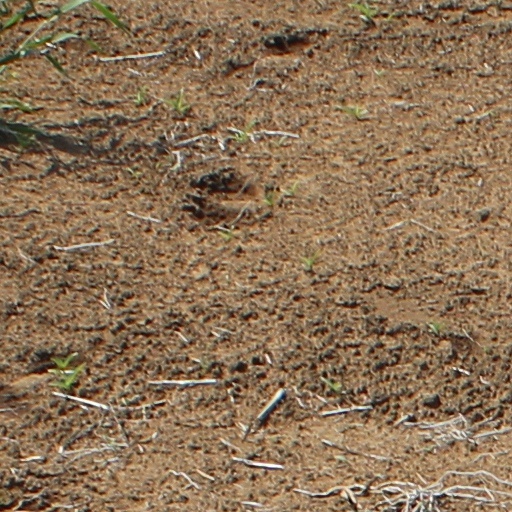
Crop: wheat